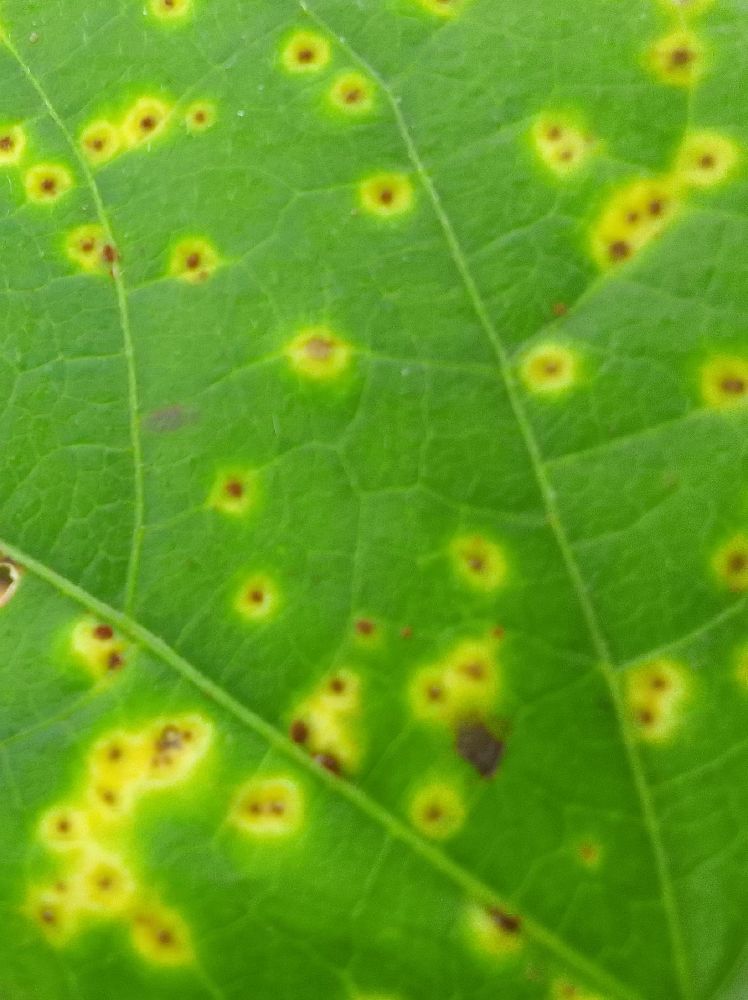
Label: rust